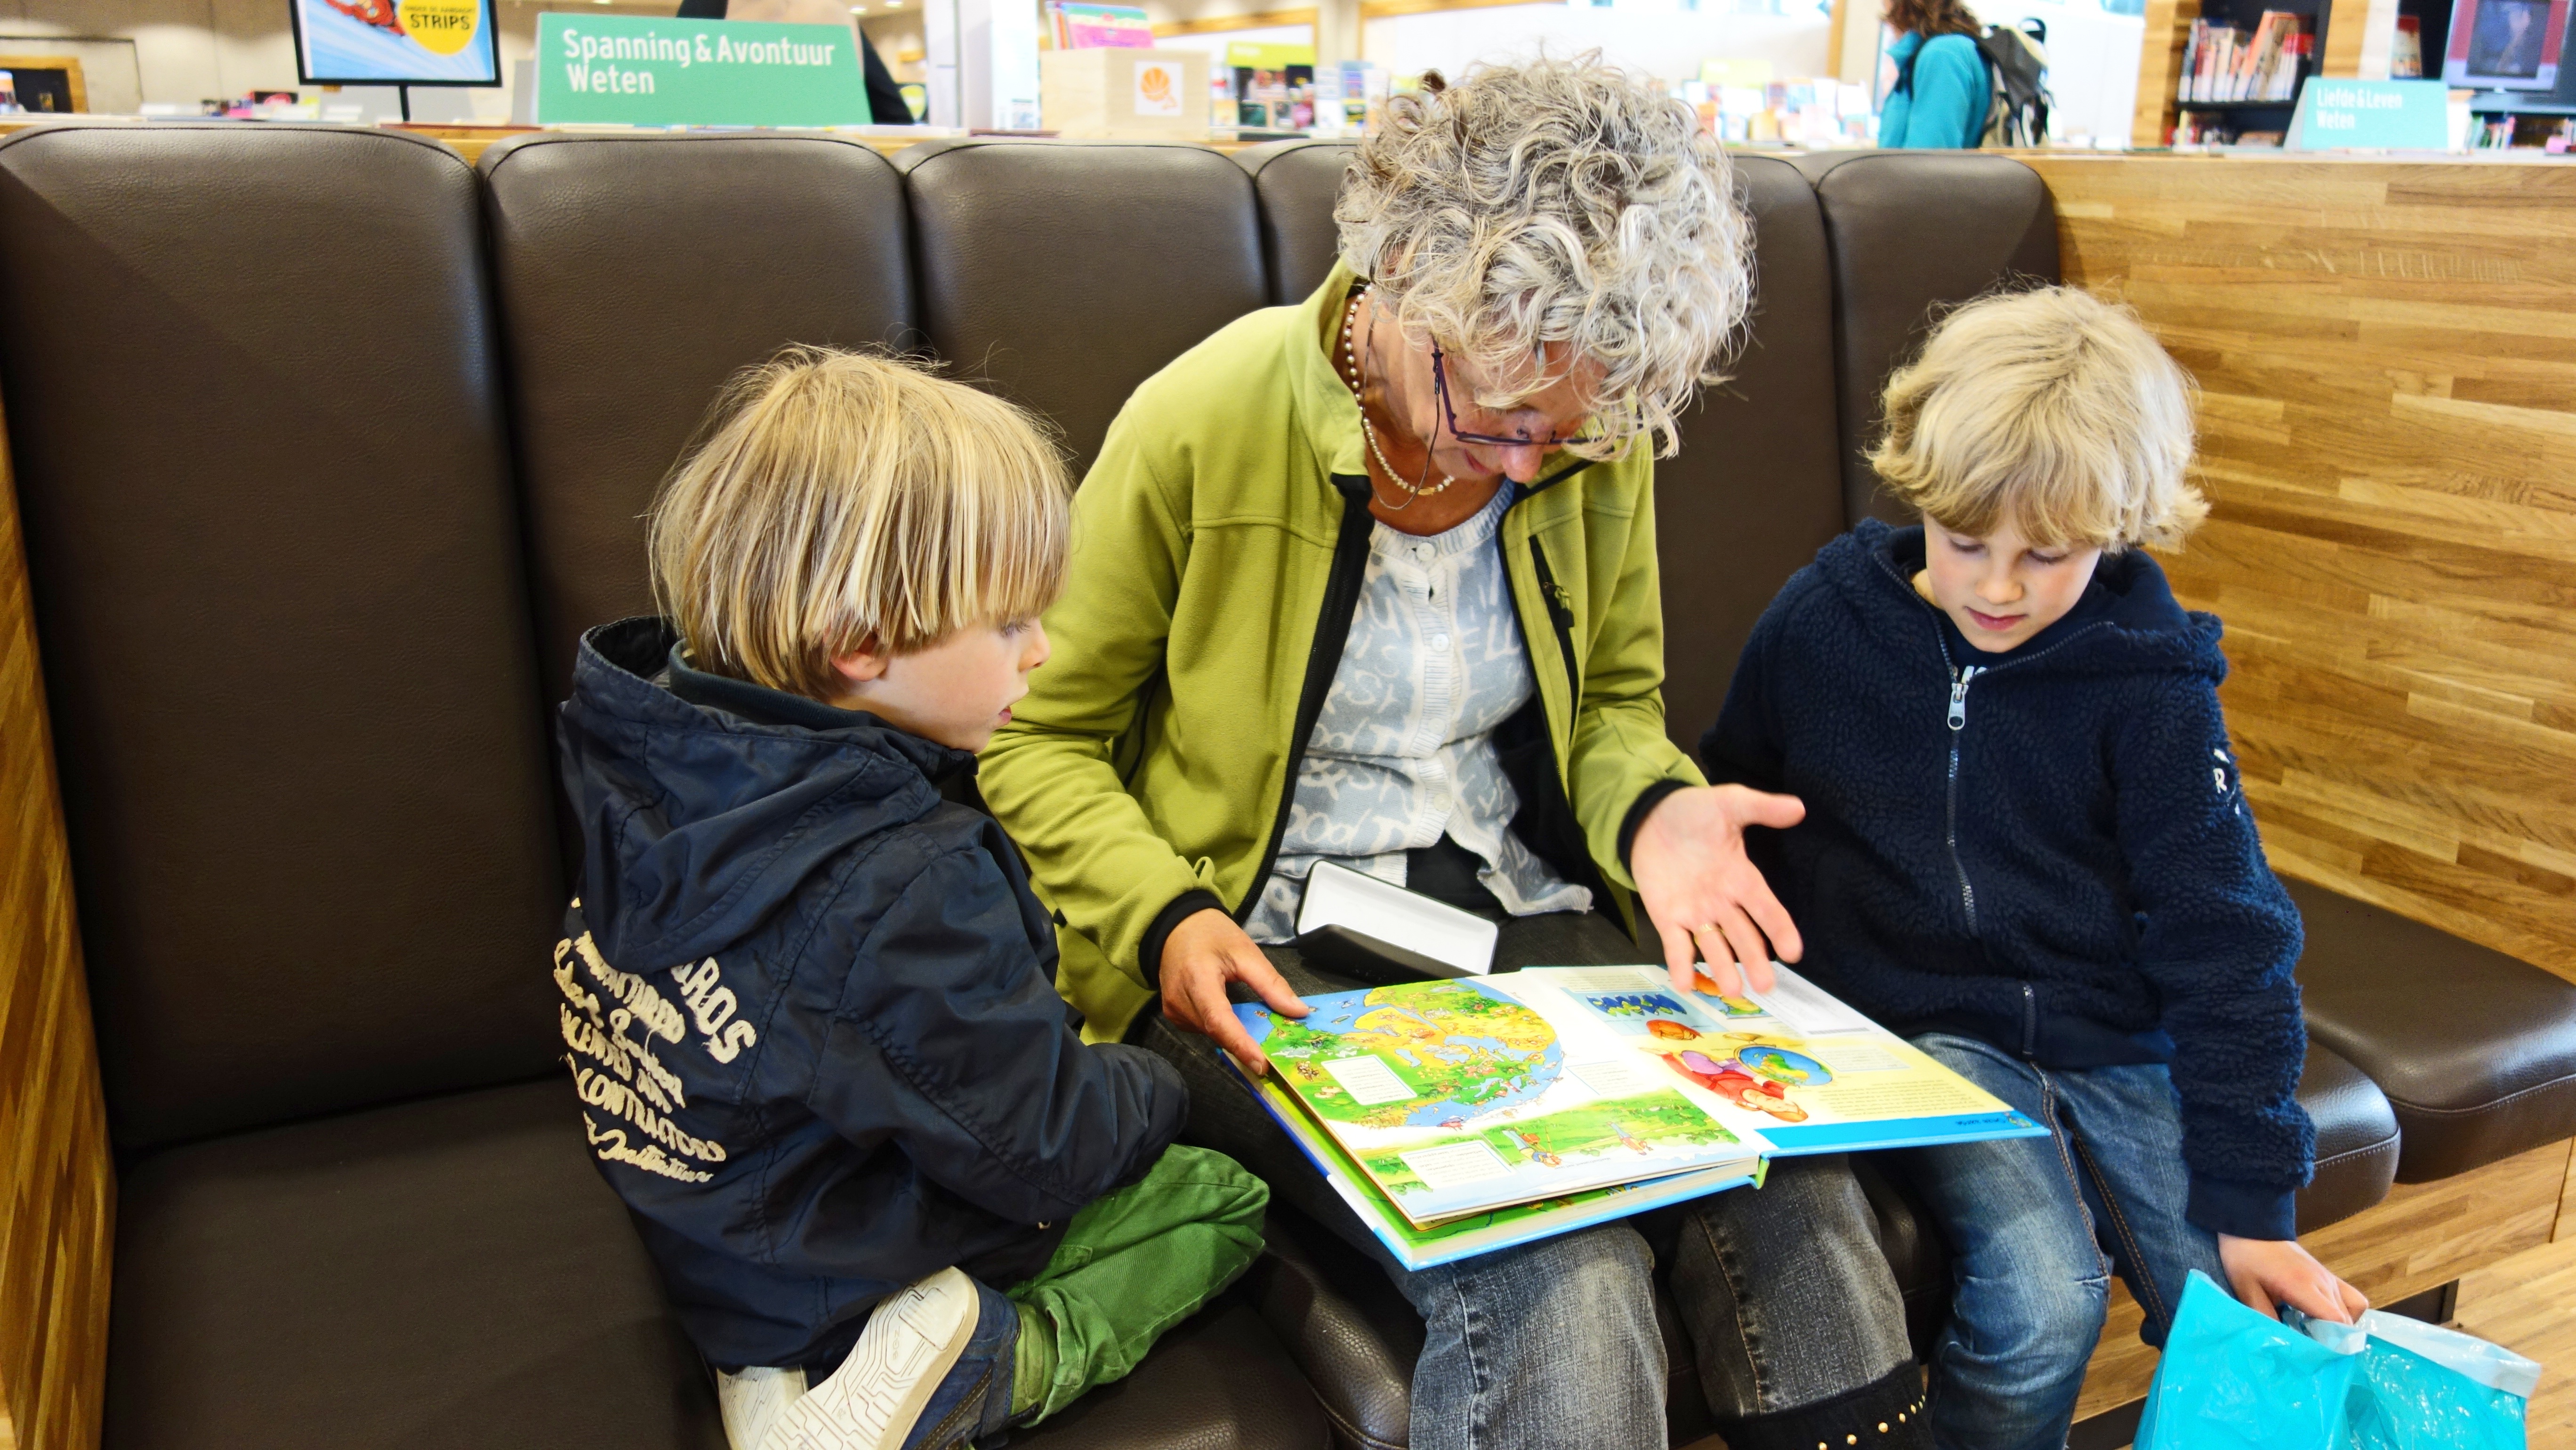
book, read, boy, community, child, grandmother, education, library, books, grandchild, learning, granny, for reading, language development, carefully